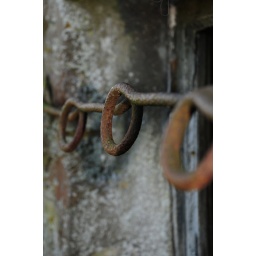
abstract iron loops on a barn wall in Grassington